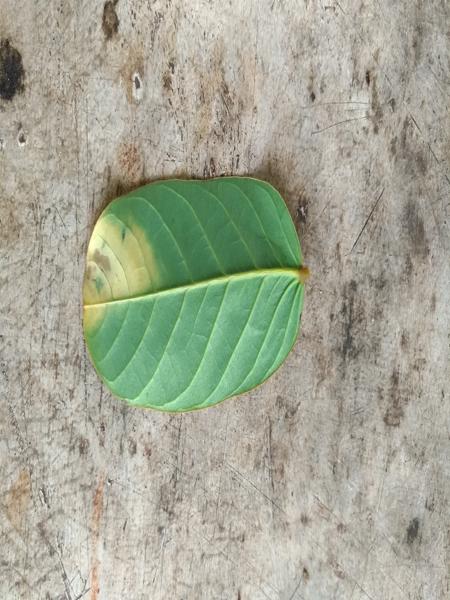
Plant: Chakte